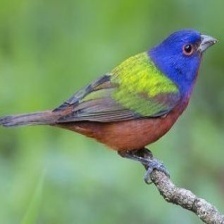
Species: PAINTED BUNTING
Scientific name: PASSERINA CIRIS
ImageNet parent category: indigo_bunting